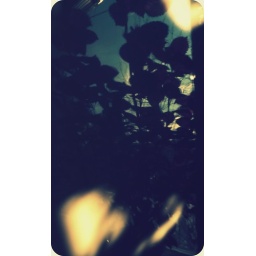
Reflection on a cupboard of the sky and flowers in the kitchen